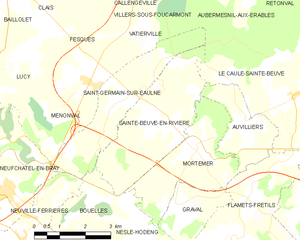
Carte des communes françaises Sainte-Beuve-en-Rivière